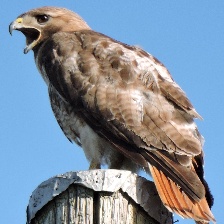
Species: RED TAILED HAWK
Scientific name: BUTEO JAMAICENSIS